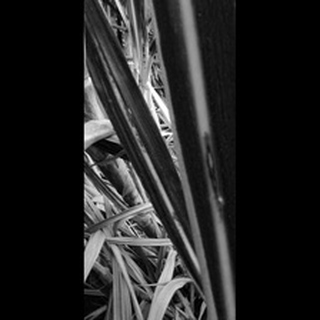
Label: sugarcane_red_rot